Paxton's Tower

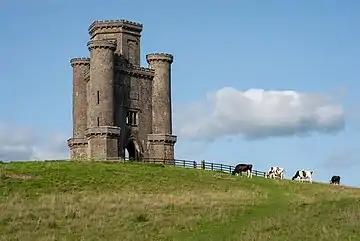

Paxton's Tower is a Neo-Gothic folly erected in honour of Lord Nelson. It is situated on the top of a hill near Llanarthney in the River Tywi valley in Carmarthenshire, Wales. It is a visitor attraction that can be combined with a visit to the nearby National Botanic Garden of Wales. Its high location provides views over the Botanic Gardens and the Tywi valley. The tower, a Grade II* listed building, is under the care of the National Trust. The surrounding parkland is registered at Grade II* on the Cadw/ICOMOS Register of Parks and Gardens of Special Historic Interest in Wales.